I Ching divination

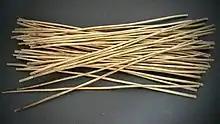
Yarrow Stalks prepared for regular usage

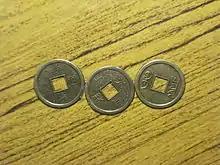
Two heads and one tail of the original I-Ching Divination Coins.

The three-coin method came into use over a thousand years after the yarrow-stalk method. The quickest, easiest, and most popular method by far, it has largely supplanted yarrow stalks, but produces outcomes with different likelihoods. Three coins are tossed at once; each coin is given a value of 2 or 3, depending upon whether it is heads or tails, respectively. Six such tosses make the hexagram. Some fortune-tellers use an empty tortoise shell to shake the coins in before throwing them on a dish or plate.